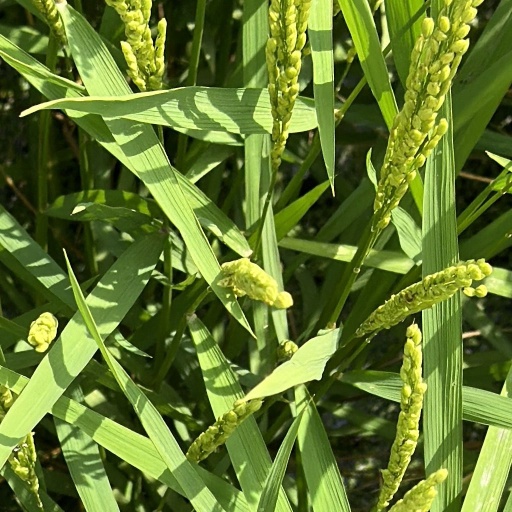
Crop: rice